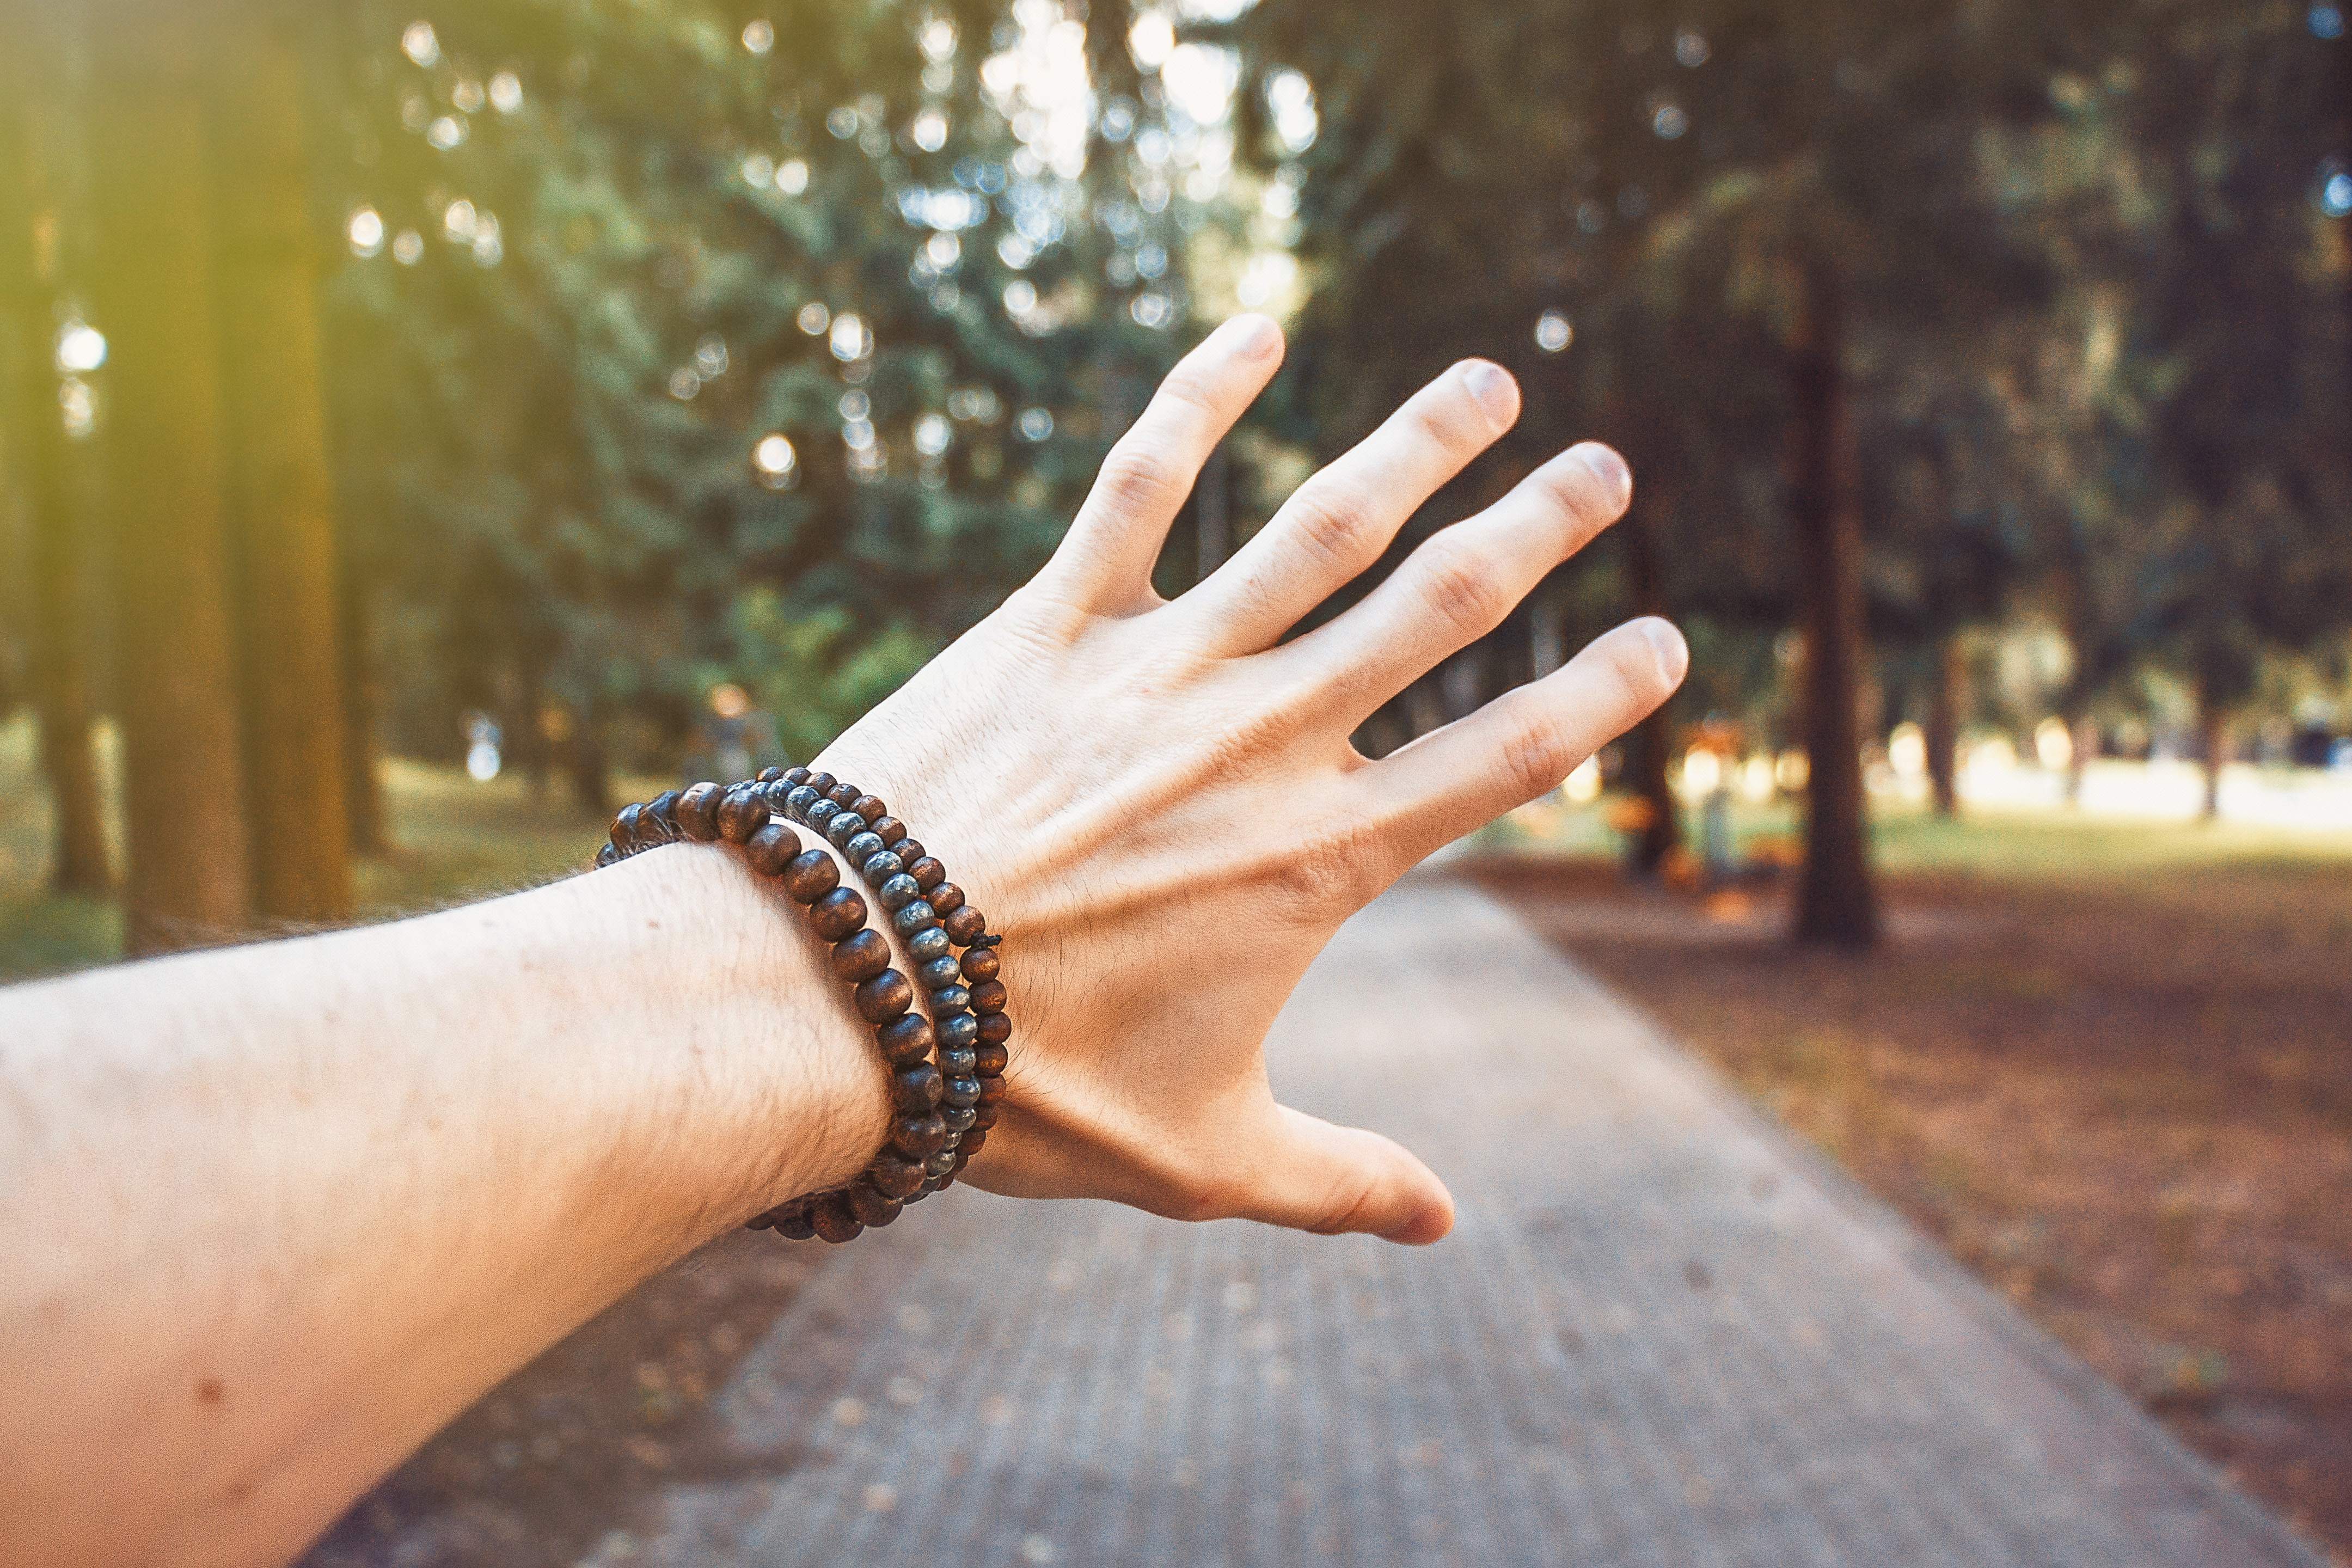
People in nature, hand, finger, skin, wrist, light, nail, leaf, tree, arm, sunlight, jewellery, fashion accessory, photography, gesture, summer, ring, plant, dress, pattern, bracelet, thumb